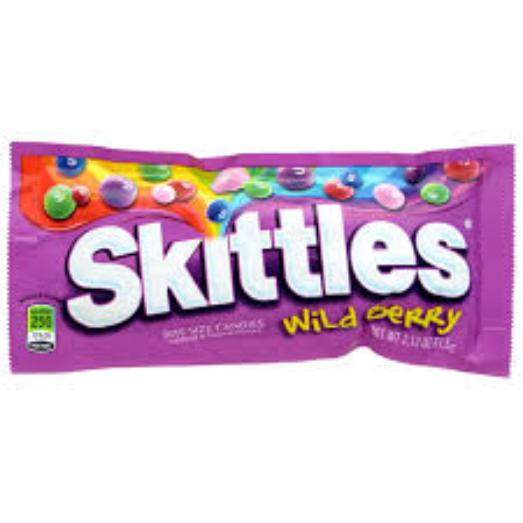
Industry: Food